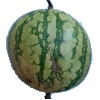
Label: Watermelon 1